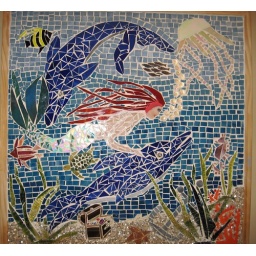
handmade stained glass mermaid and dolphin under water mosaic mural